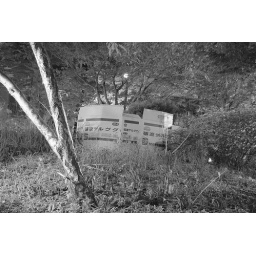
Corrugated paper house in Akihabara park (ver.)